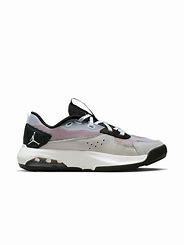
Brand: Jordan
Model: Air 200E